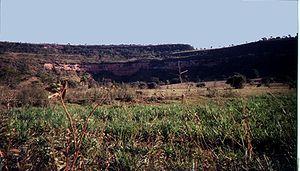
La préhistoire du Brésil couvre la période qui commence avec les premiers peuplements humains du territoire brésilien et qui s'achève à l'arrivée des colonisateurs portugais en 1500. Selon les datations les plus audacieuses, sources de controverses, le peuplement progressif du territoire brésilien aurait débuté il y a plus de 40 000 ans, voire 50 000 ans, le consensus scientifique considère que les premiers peuplements humains dans la région sont plus proches de 12 000 ans avant le présent.